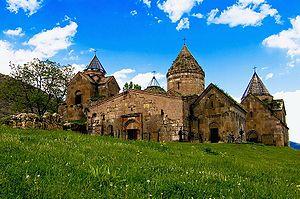
Gochavank ou Goshavank est un monastère arménien situé dans la communauté rurale de Goch dans le marz de Tavush, non loin de la ville actuelle de Dilidjan, au nord-est de l'Arménie. Le complexe a été édifié du XIIᵉ au XIIIᵉ siècles durant la période zakaride ; il est actif jusqu'à la fin du XIVᵉ, puis du XVIIᵉ au XIXᵉ siècles.